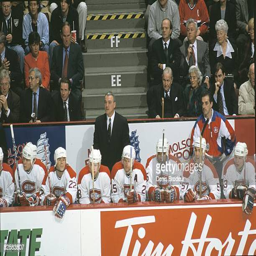
ice hockey coach behind the team 's bench in a game during the season